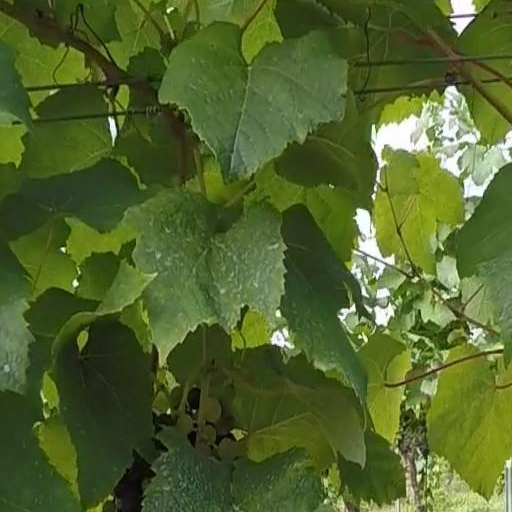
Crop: grape